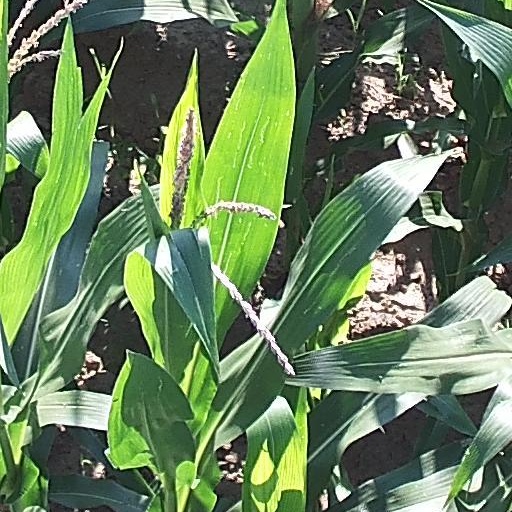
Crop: maize; corn